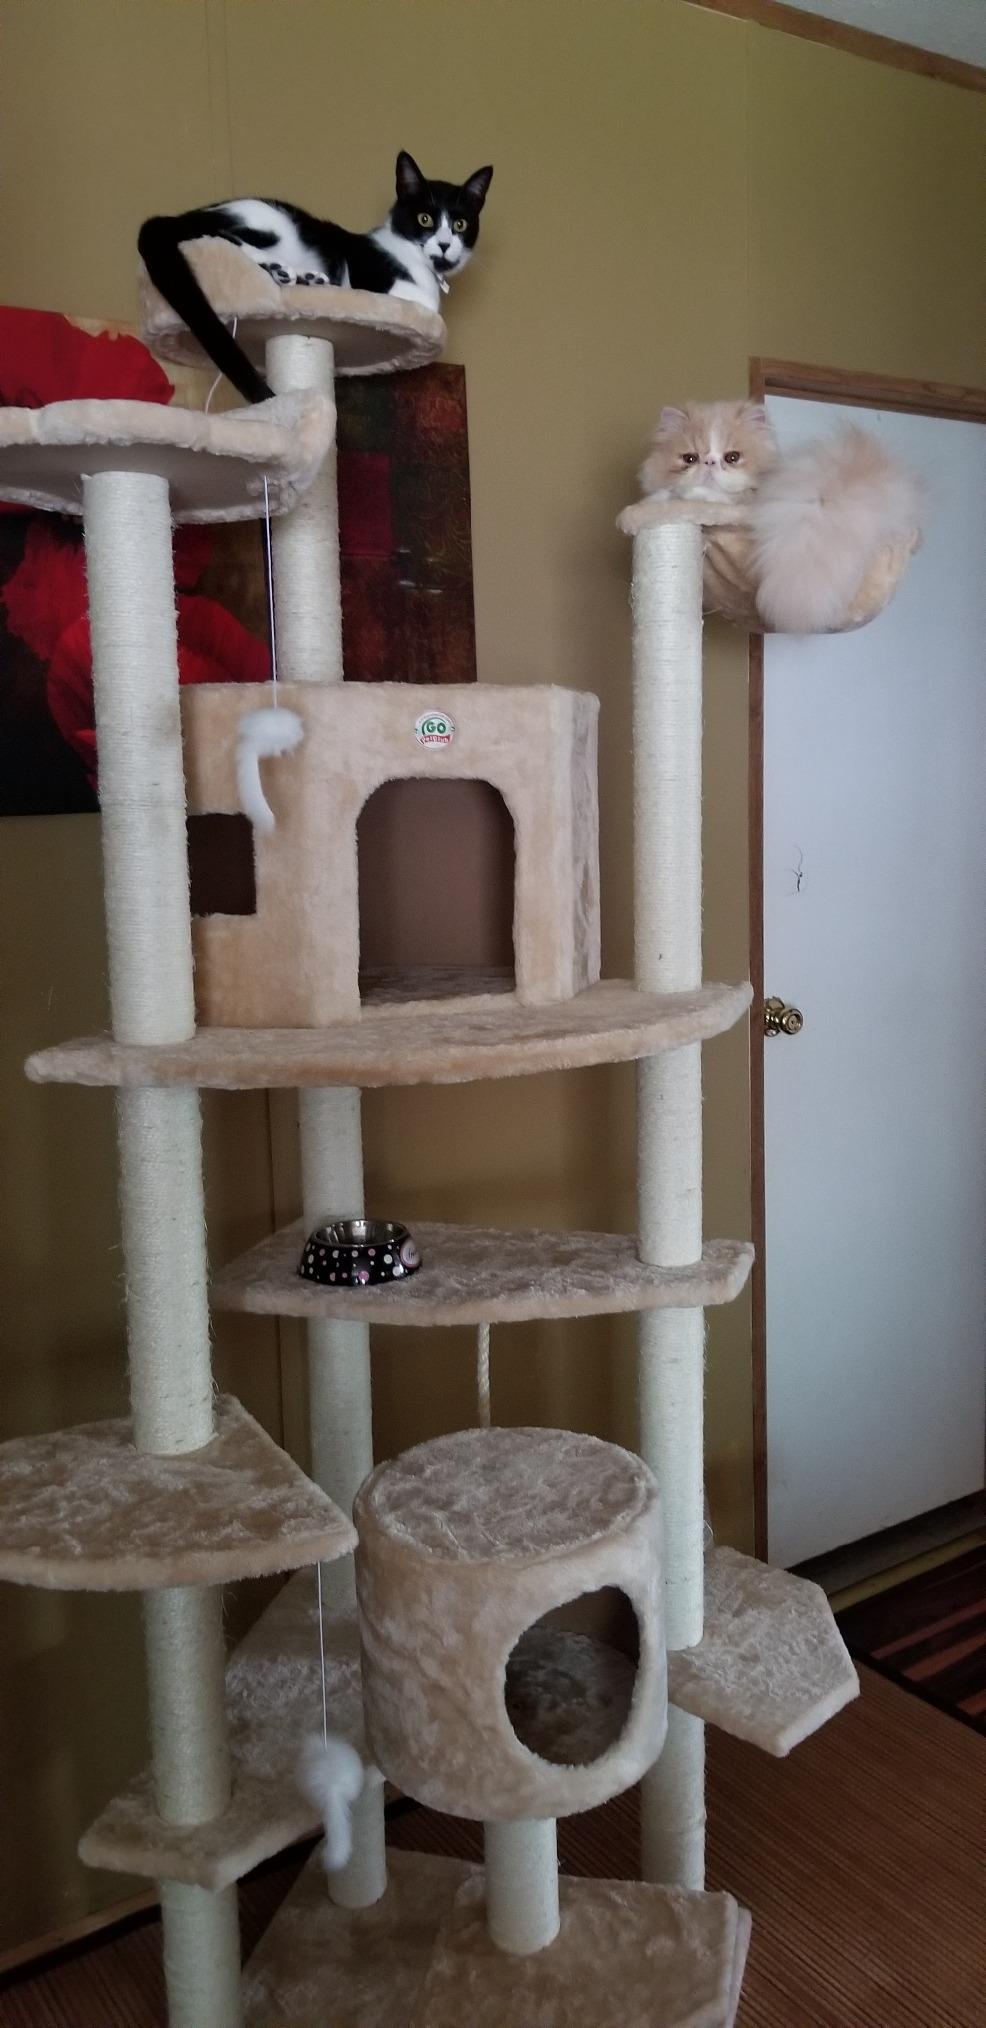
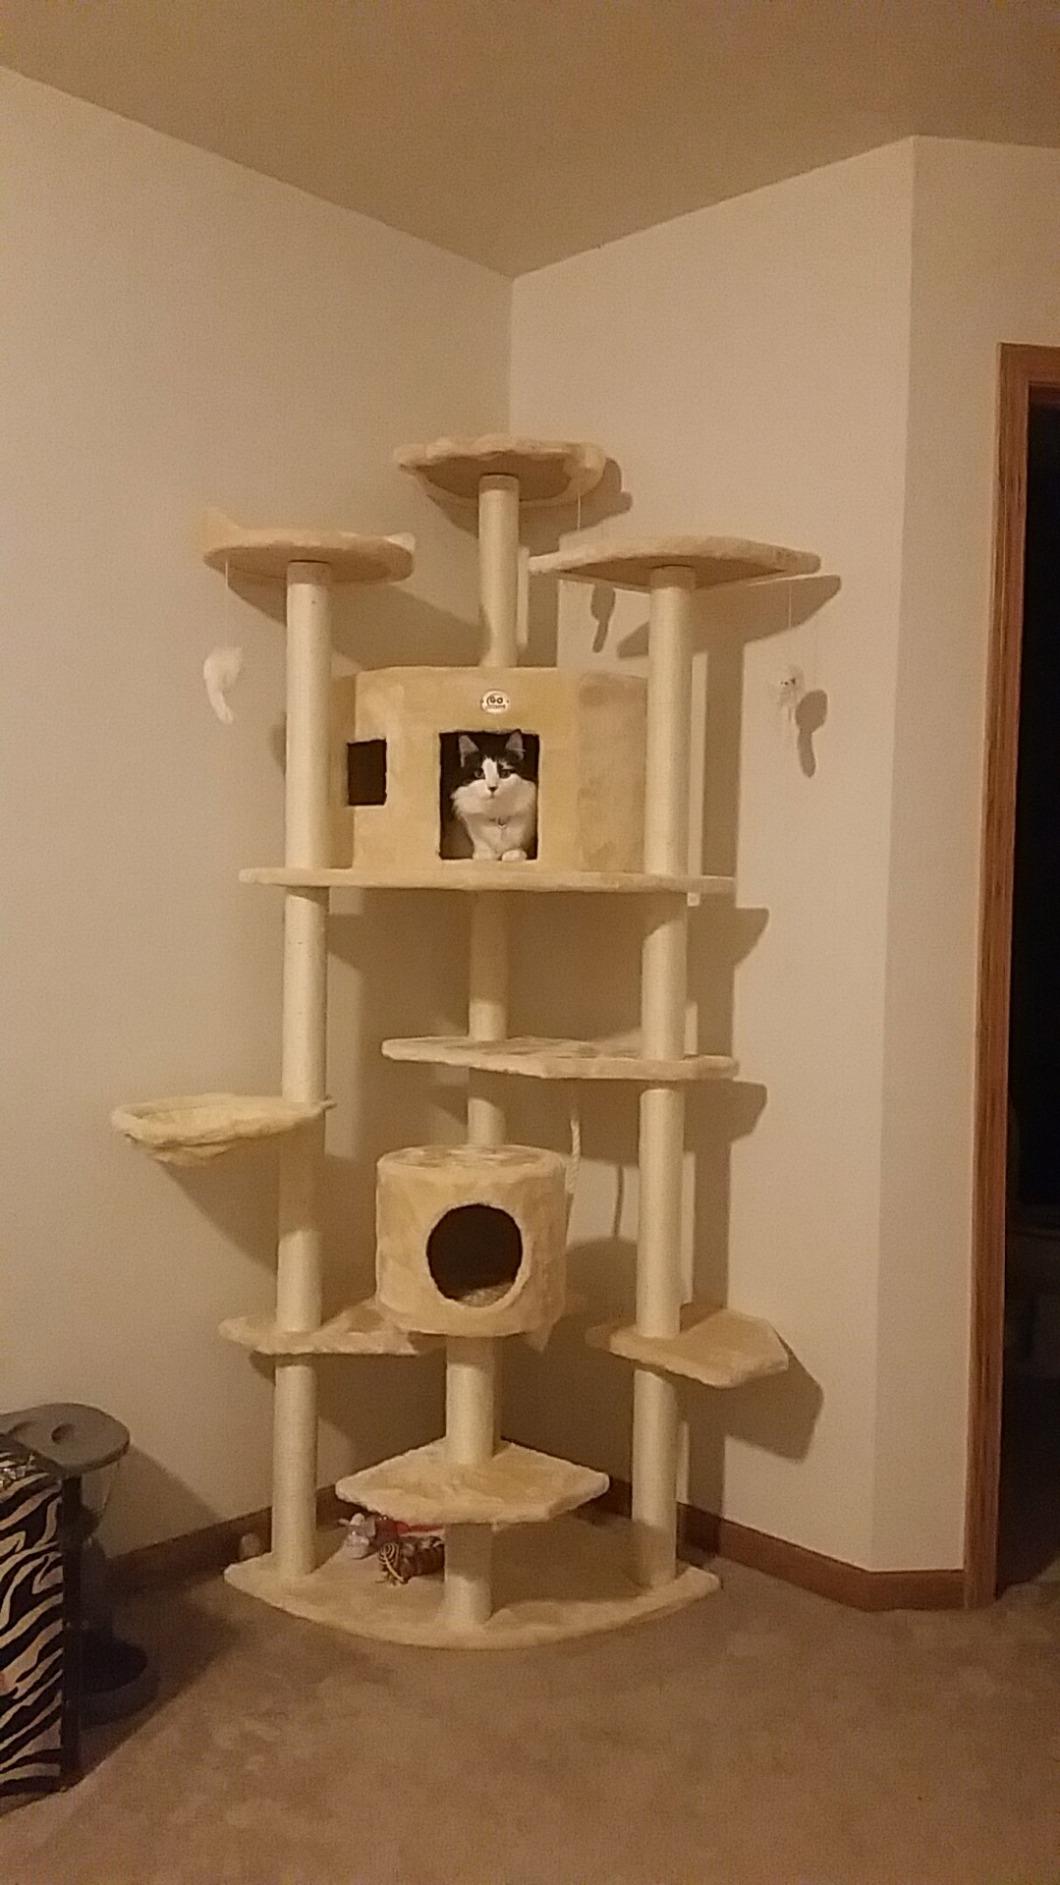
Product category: items_cat tree
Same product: yes